Calahorra Cathedral

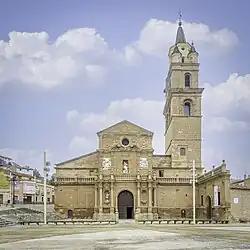
West façade in 2021.

The Cathedral of Saint Mary (Spanish: "Catedral de Santa María") is a cathedral located in Calahorra (in La Rioja, Spain). It is one of the cathedrals belonging to the Roman Catholic Diocese of Calahorra y La Calzada-Logroño.